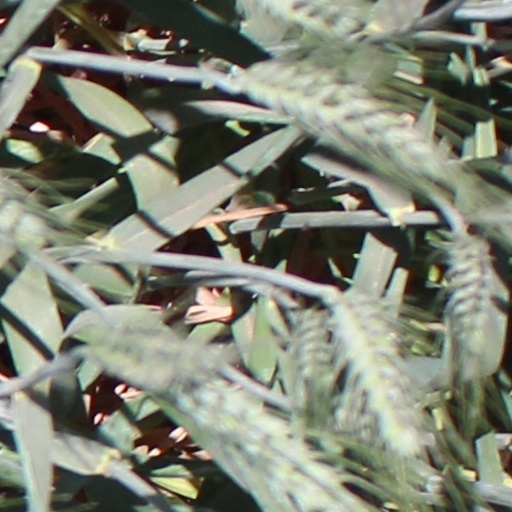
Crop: wheat